Pawel Bartoszek

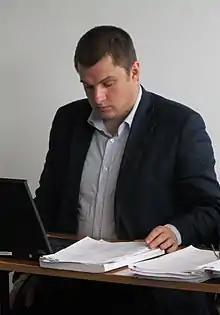
Bartoszek in 2011

Paweł Bartoszek (born 25 September 1980 Poland) is a Polish-born Icelandic politician. In 2010 he was elected in the Constitutional Assembly election. In the 2016 Icelandic parliamentary election, he was elected as a Member of the Althing, representing Viðreisn. In the 2018 Icelandic municipal elections, he was elected to the Reykjavík City Council. In the 2024 Icelandic parliamentary election, he was once again elected, representing Viðreisn. He serves as chairman of the Foreign Affairs Committee since 2025. Bartoszek holds a master's degree in mathematics from the University of Iceland.